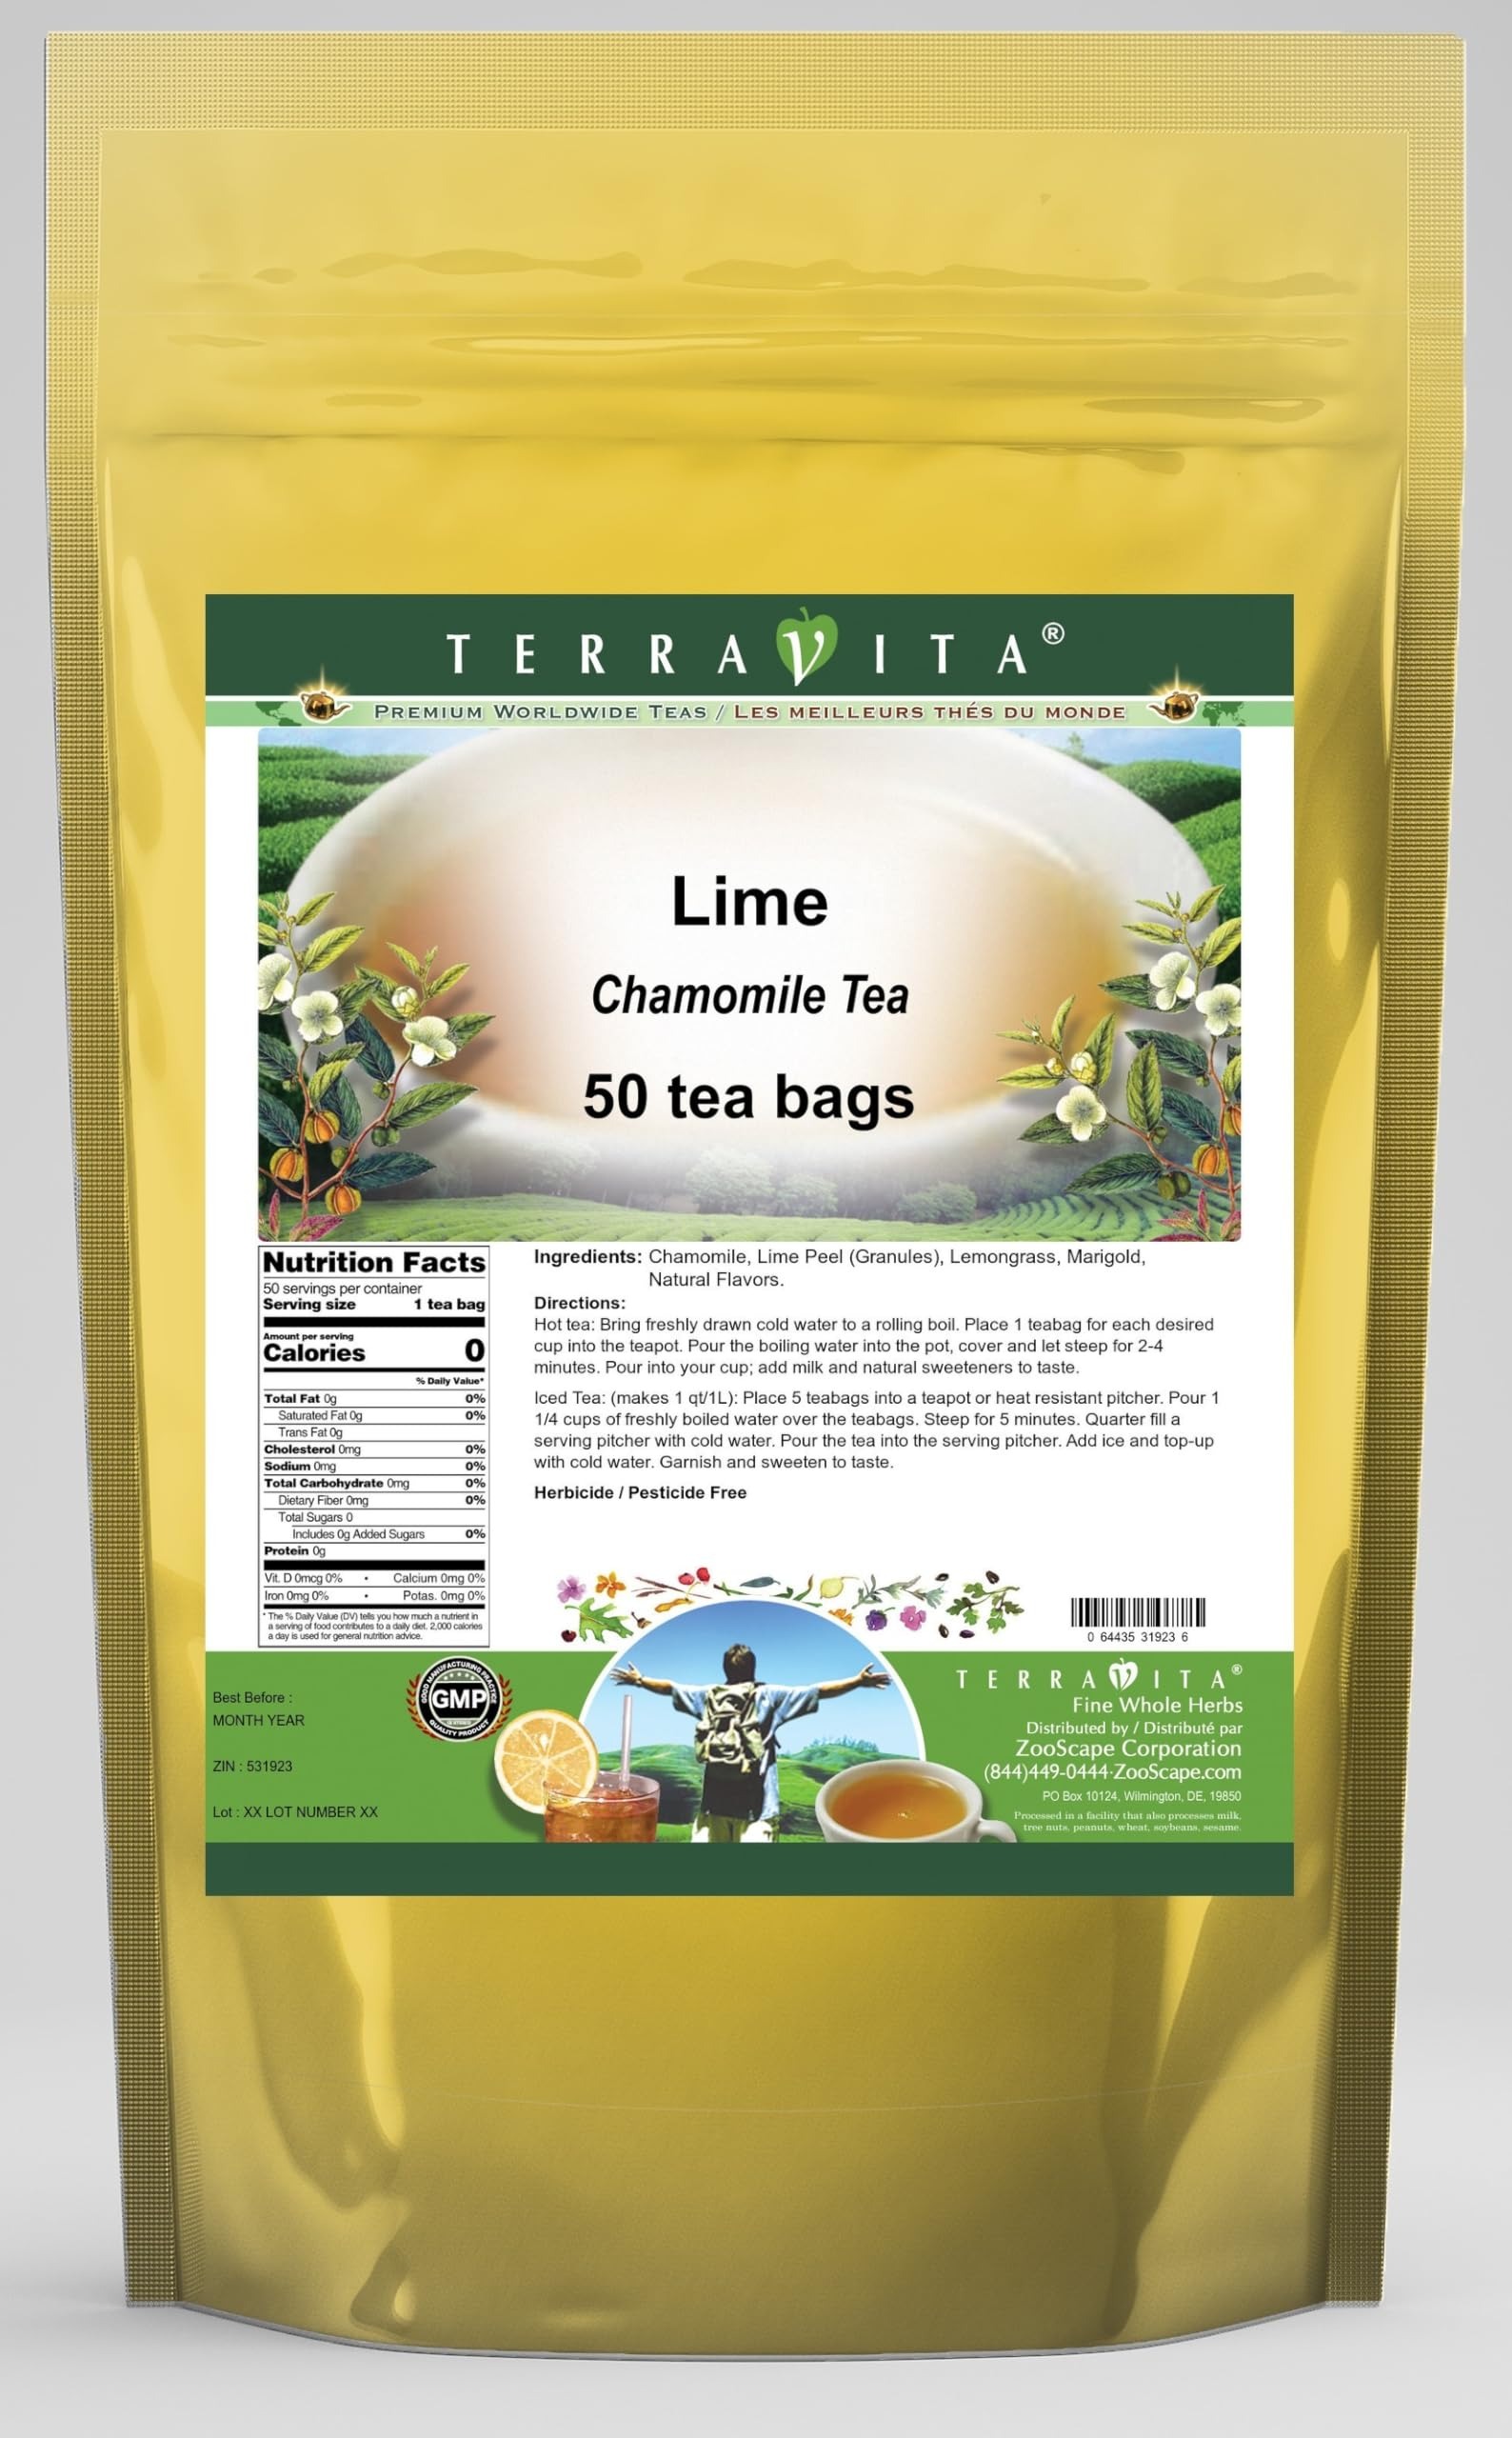
Item Name: Lime Chamomile Tea (50 tea bags, ZIN: 531923) - 3 Pack
Bullet Point 1: Our Lime Chamomile Tea is a delicious flavored Chamomile tea with Lime Peel (Granules), Lemongrass and Marigold that you will enjoy relaxing with anytime! The natural Lime taste is delicious! - Ingredients: Chamomile tea, Lime Peel (Granules), Lemongrass, Marigold and Natural Lime Flavor.
Bullet Point 2: No fillers.
Bullet Point 3: Manufacturer: TerraVita
Bullet Point 4: Size: 50 tea bags
Bullet Point 5: Chamomile Tea Bags - Packed in a convenient upright pouch!
Product Description: Our Lime Chamomile Tea is a delicious flavored Chamomile tea with Lime Peel (Granules), Lemongrass and Marigold that you will enjoy relaxing with anytime! The natural Lime taste is delicious! - Ingredients: Chamomile tea, Lime Peel (Granules), Lemongrass, Marigold and Natural Lime Flavor. - Hot tea brewing method: Bring freshly drawn cold water to a rolling boil. Place 1 teabag for each desired cup into the teapot. Pour the boiling water into the pot, cover and let steep for 2-4 minutes. Pour into your cup; add milk and natural sweeteners to taste. - Iced tea brewing method: (to make 1 liter/quart): Place 5 teabags into a teapot or heat resistant pitcher. Pour 1 1/4 cups of freshly boiled water over the teabags. Steep for 5 minutes. Quarter fill a serving pitcher with cold water. Pour the tea into the serving pitcher. Add ice and top-up with cold water. Garnish and sweeten to taste. - TerraVita is an exclusive line of premium-quality, natural source products that use only the finest, purest and most potent ingredients found around the world. TerraVita is hallmarked by the highest possible standards of purity, potency, stability and freshness. All of our products are prepared with the highest elements of quality control, from raw materials through the entire manufacturing process, up to and including the moment that the bottles or bags are sealed for freshness and shipped out to you. Our highest possible standards are certified by independent laboratories and backed by our personal guarantee. - TerraVita exists to meet and ensure your family's health and wellness without the harmful effects of chemicals and health products. We strive to make all of our products affordable and reliable and are constantly searching the market to maintain our affordability and to look for n
Value: 150.0
Unit: Count

Price: 86.43